Midrange computer

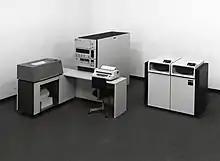
IBM System/3, a midrange computer introduced in 1969

Midrange computers, or midrange systems, were a class of computer systems that fell in between mainframe computers and microcomputers.